Copenhagen Central Fire Station

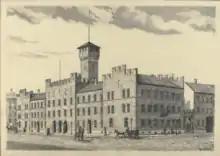
The building in 1891

Copenhagen had its first fire department on 9 July 1687 when King Christian V founded the Royal Copenhagen Fire Department. With the adoption of the Copenhagen Fire Act on 18 May 1868, the Copenhagen Fire Department was established as a municipal institution as of 1 August 1870.